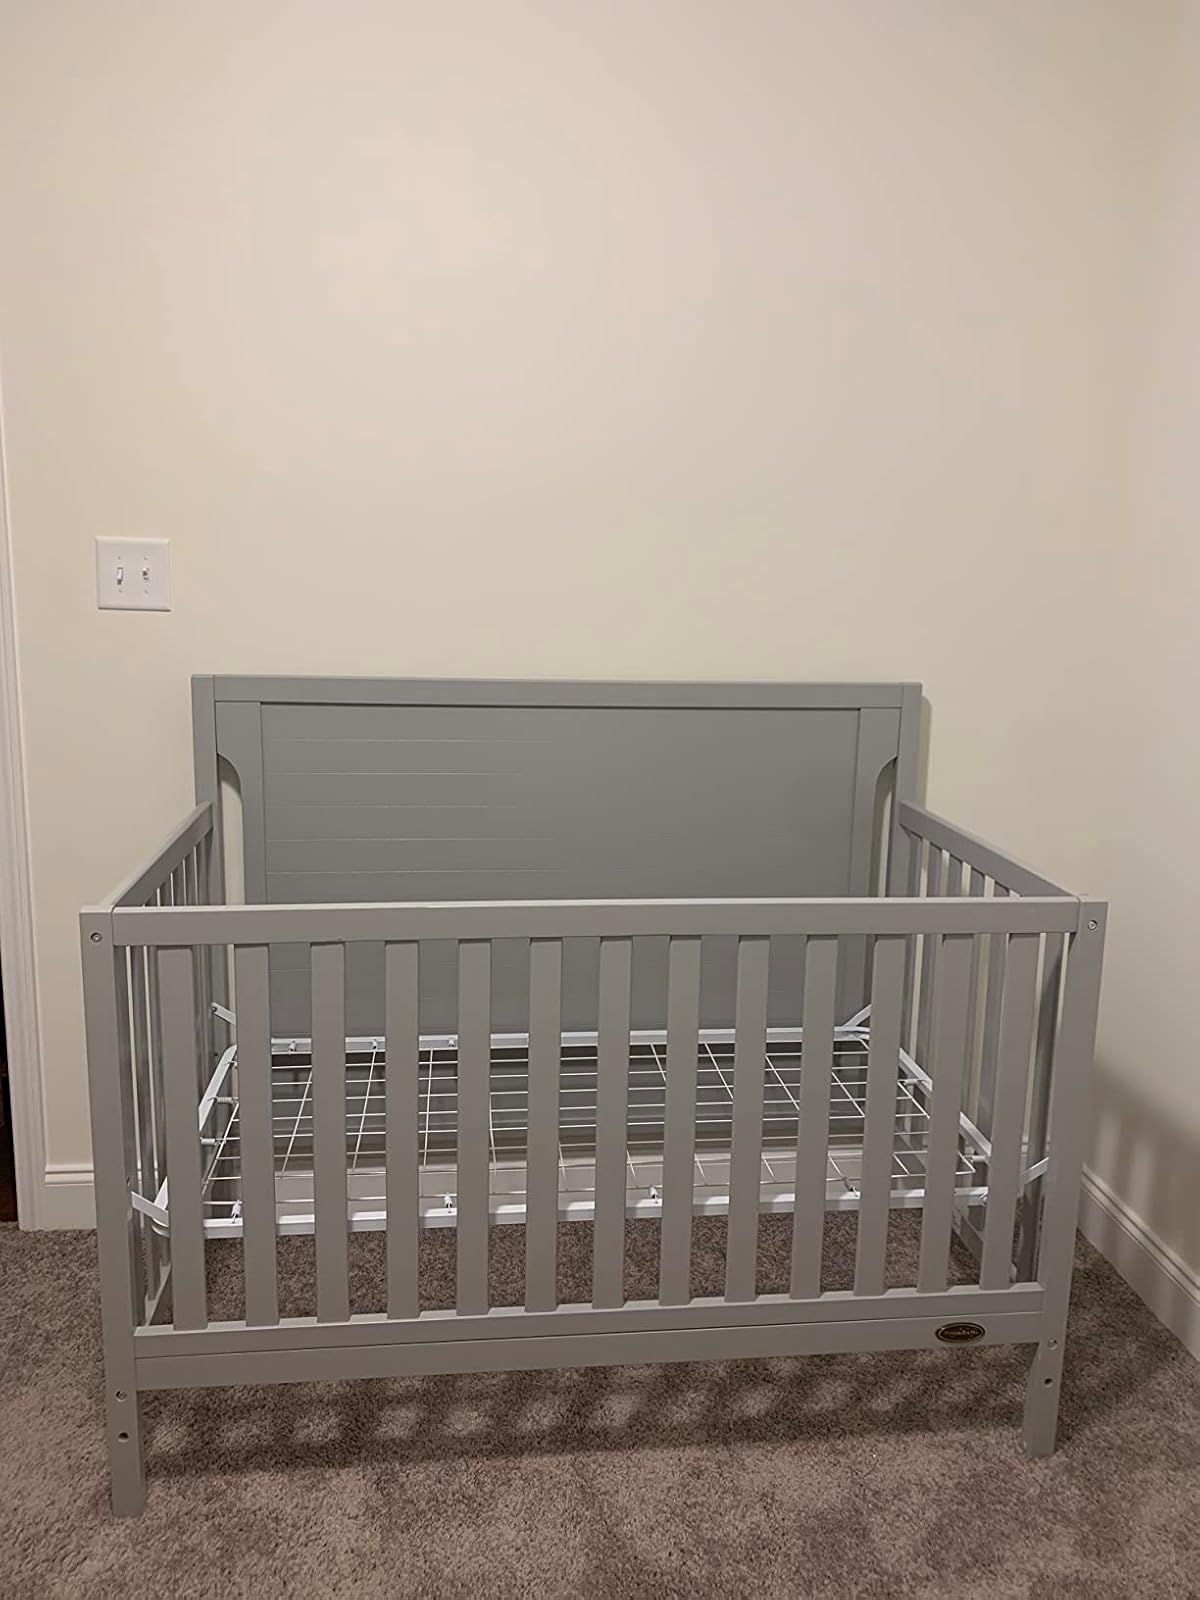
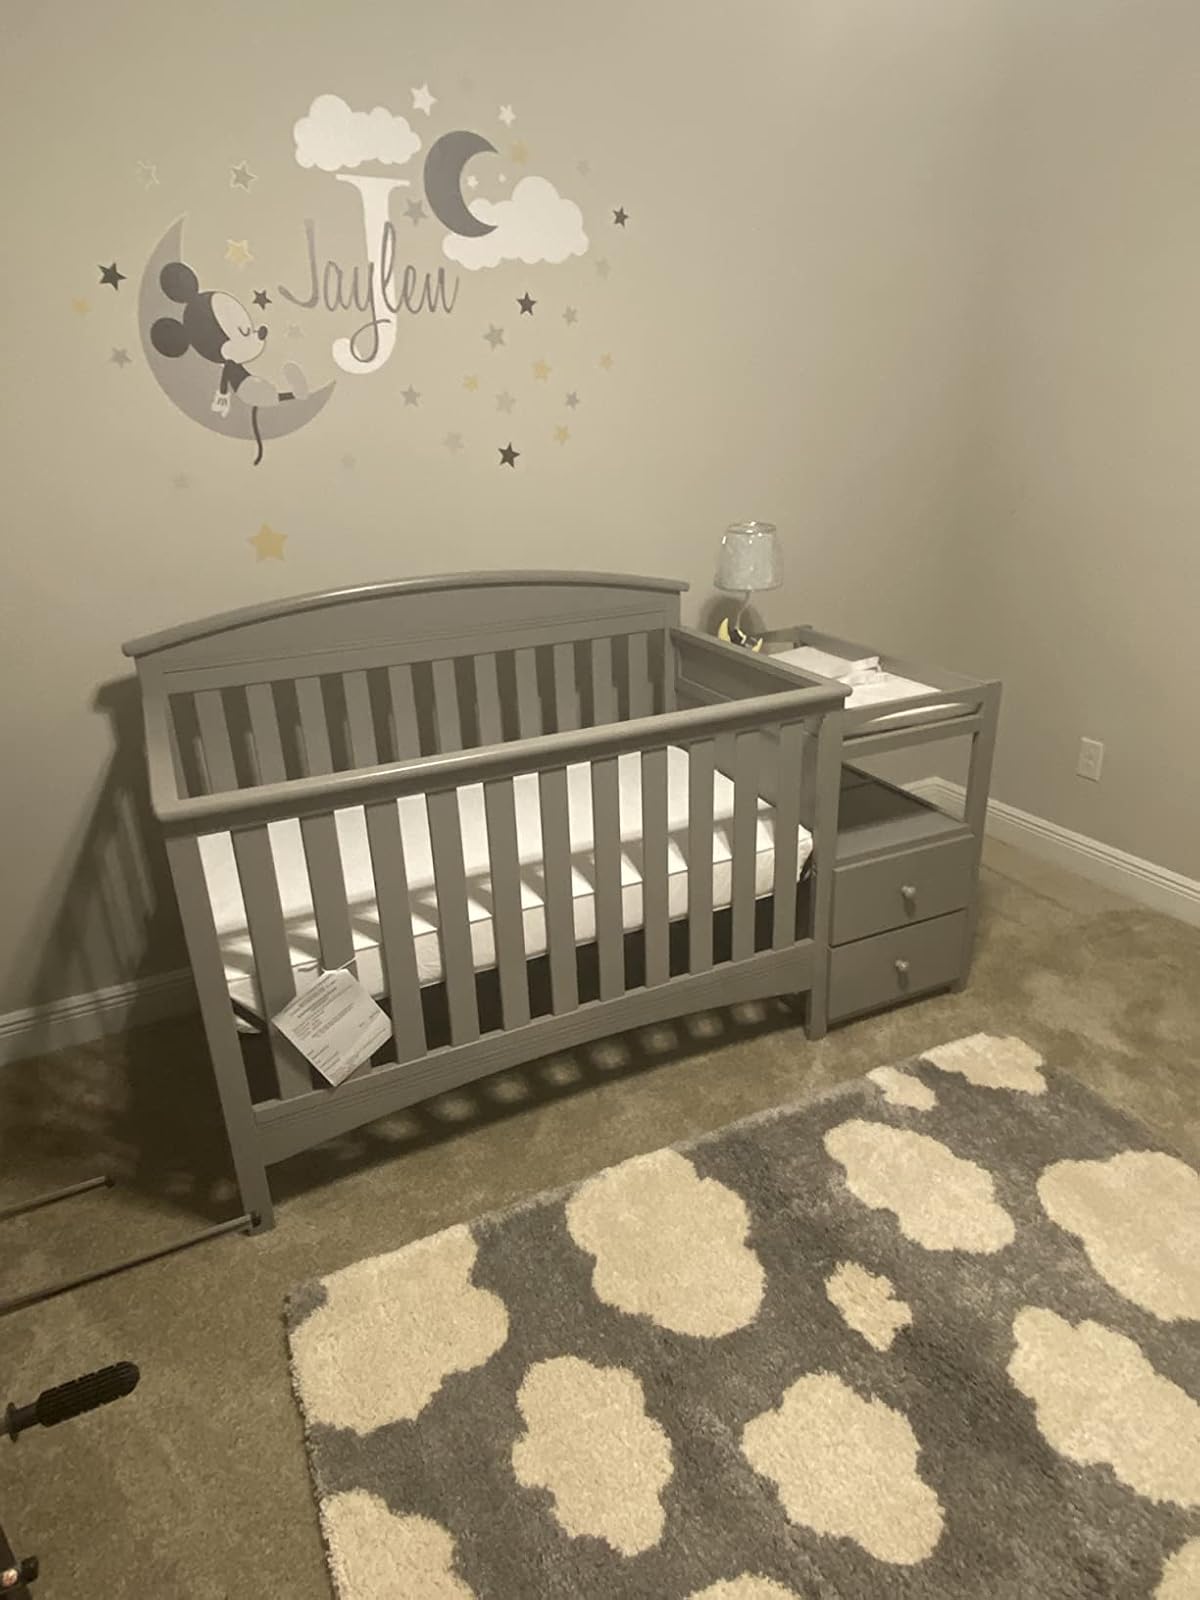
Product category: products_crib
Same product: no